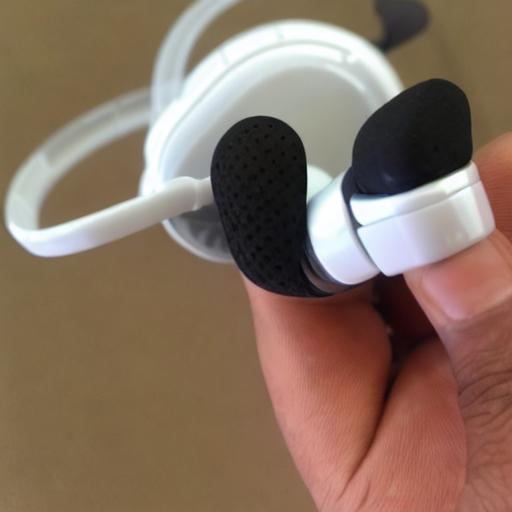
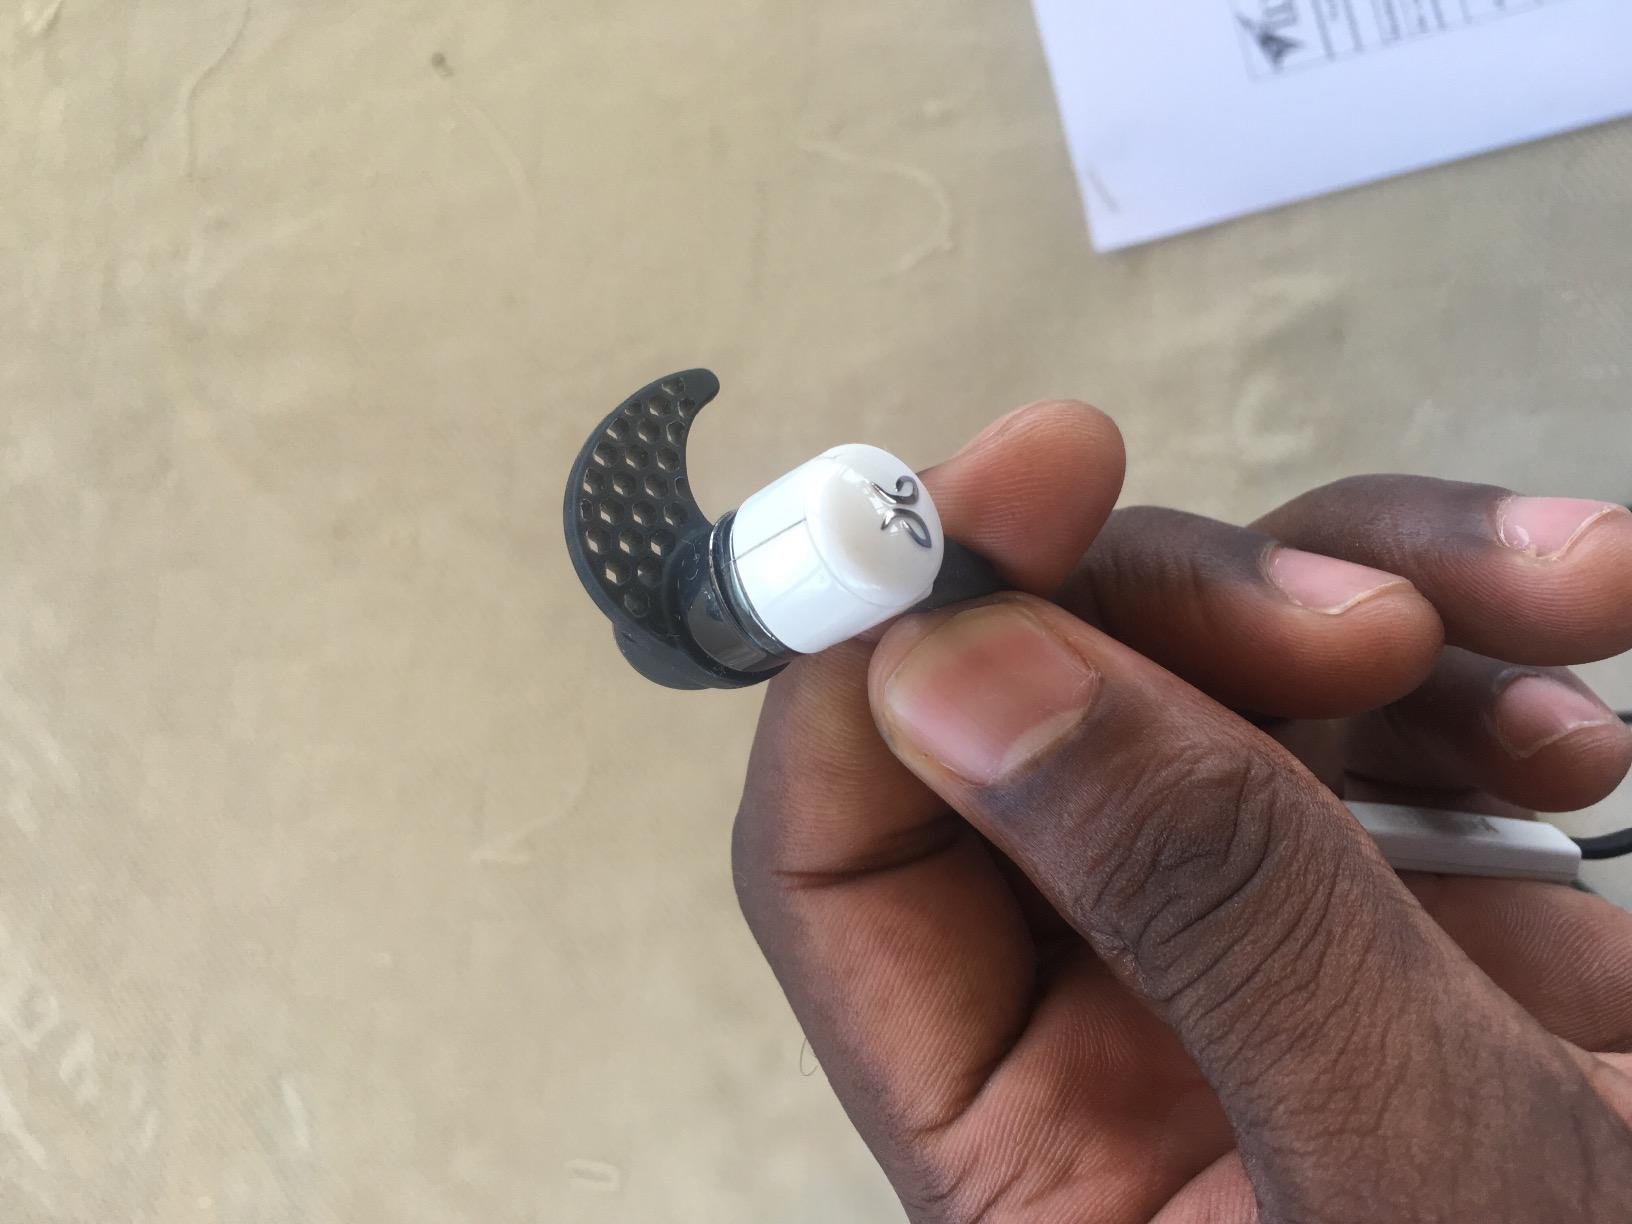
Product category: headphones
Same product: no